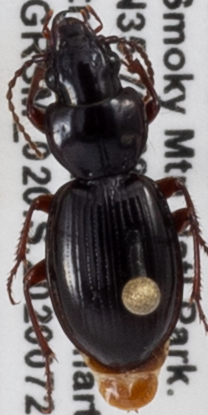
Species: Cyclotrachelus freitagi
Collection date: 2020-07-21
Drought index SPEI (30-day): -0.554
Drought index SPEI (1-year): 1.444
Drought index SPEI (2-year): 2.09